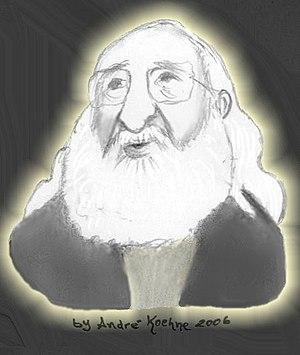
Paulo Freire est un pédagogue brésilien. Il est surtout connu pour ses efforts d'alphabétisation visant les personnes adultes de milieux pauvres, une alphabétisation militante, conçue comme un moyen de lutter contre l'oppression.